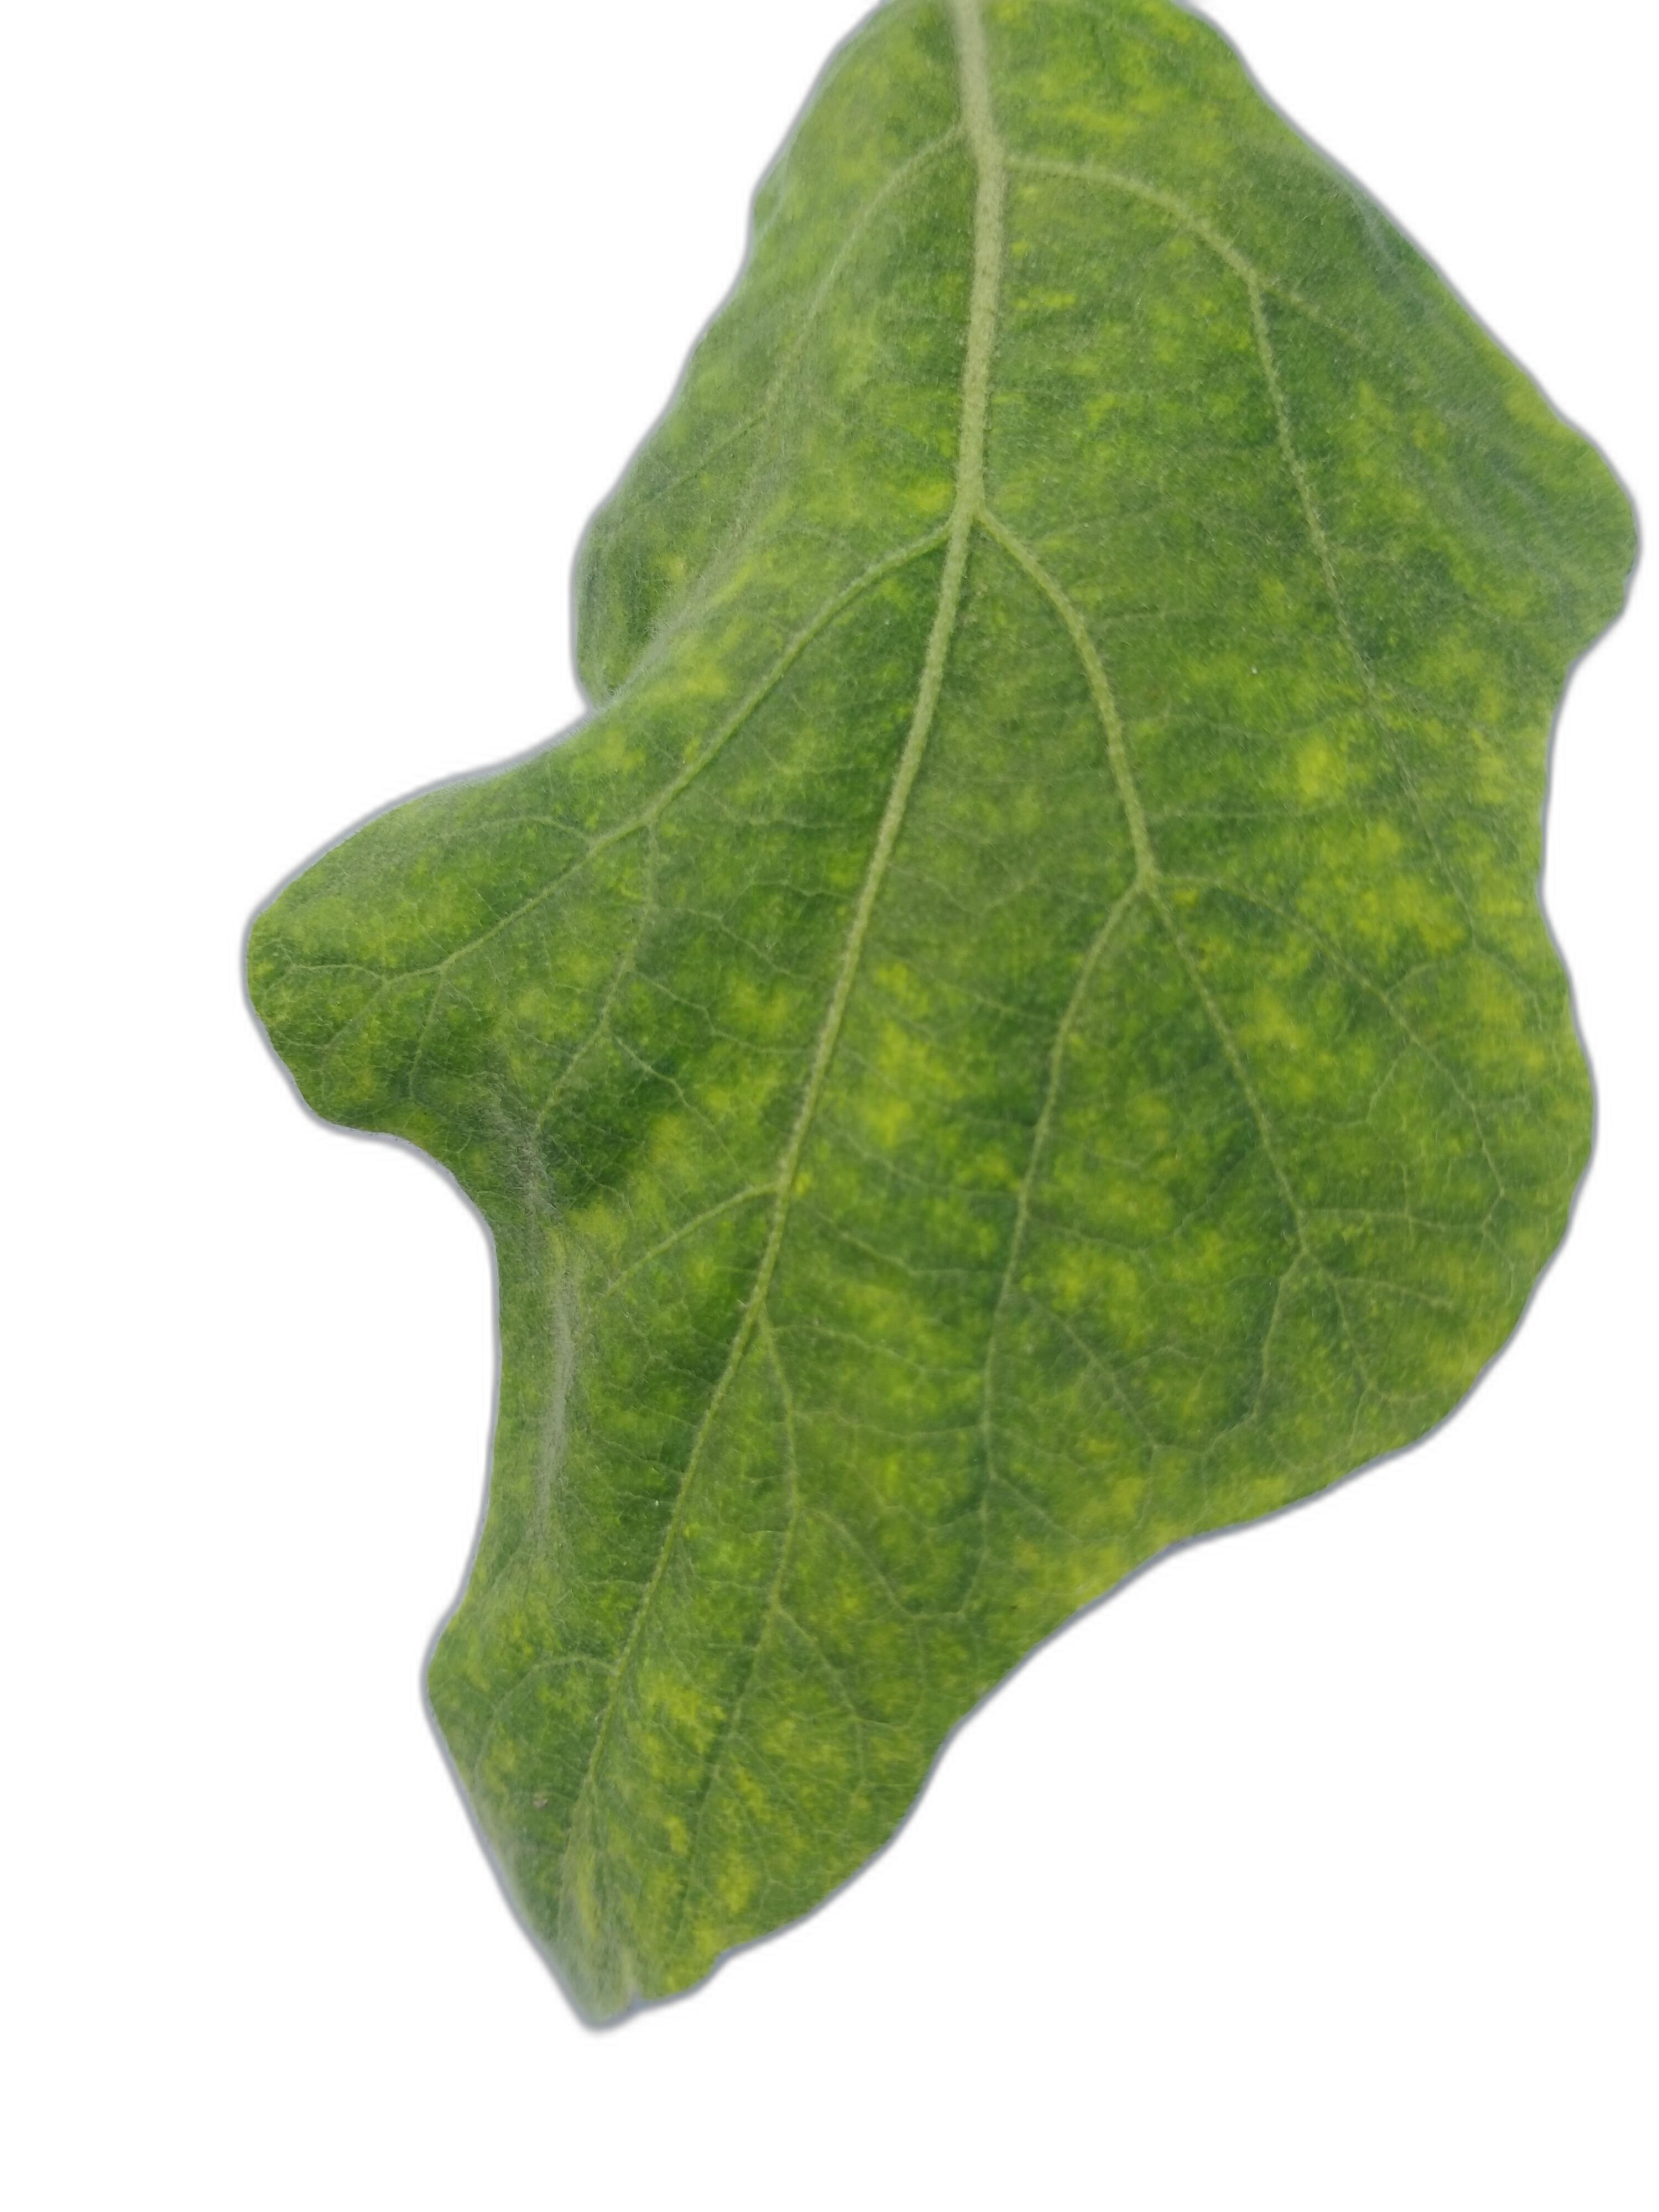
Label: Mosaic Virus Disease